China in the Korean War

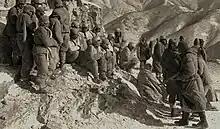
Chinese POWs captured by US Marines, December 1950

On August 26, 1950, the Chinese Central Military Commission concluded that PVA will eventually be composed of the PLA 9th, 13th and 19th Army—totaling 700,000 men—by the spring of 1951. On October 11, 1950, Mao authorized the PLA 9th Army to be moved from Shandong province to Manchuria as reserves to the 13th Army in Korea. On November 10, 1950, the PLA 9th Army entered Korea in order to reinforce Chinese forces on the east side of Taebaek Mountains. This development brought the total PVA strength to 450,000, including 380,000 combat personnel.